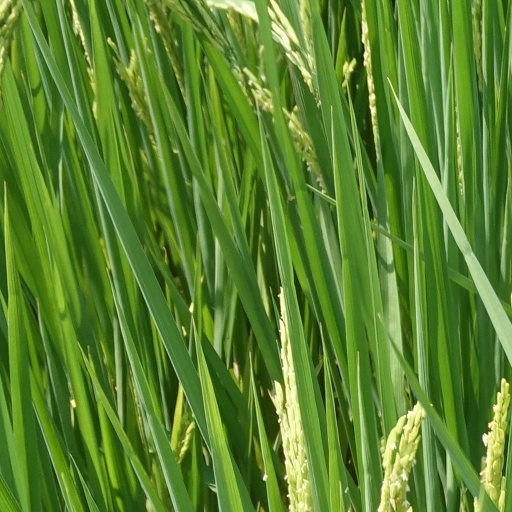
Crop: rice